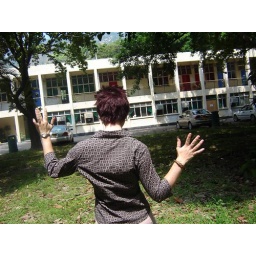
Our office block with some random chick standing in front...